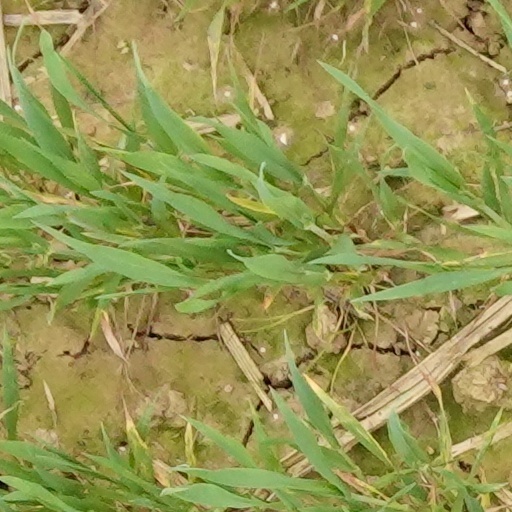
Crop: wheat